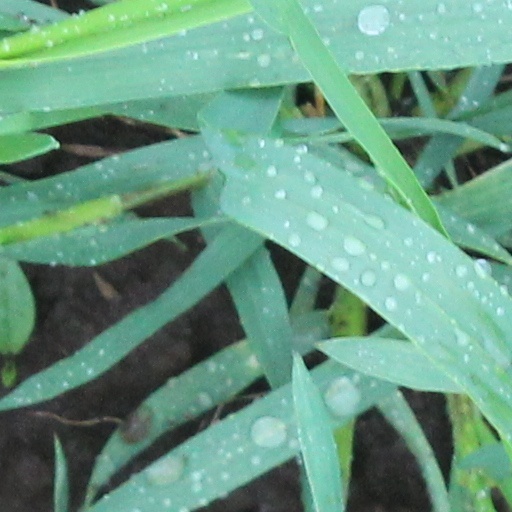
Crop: wheat